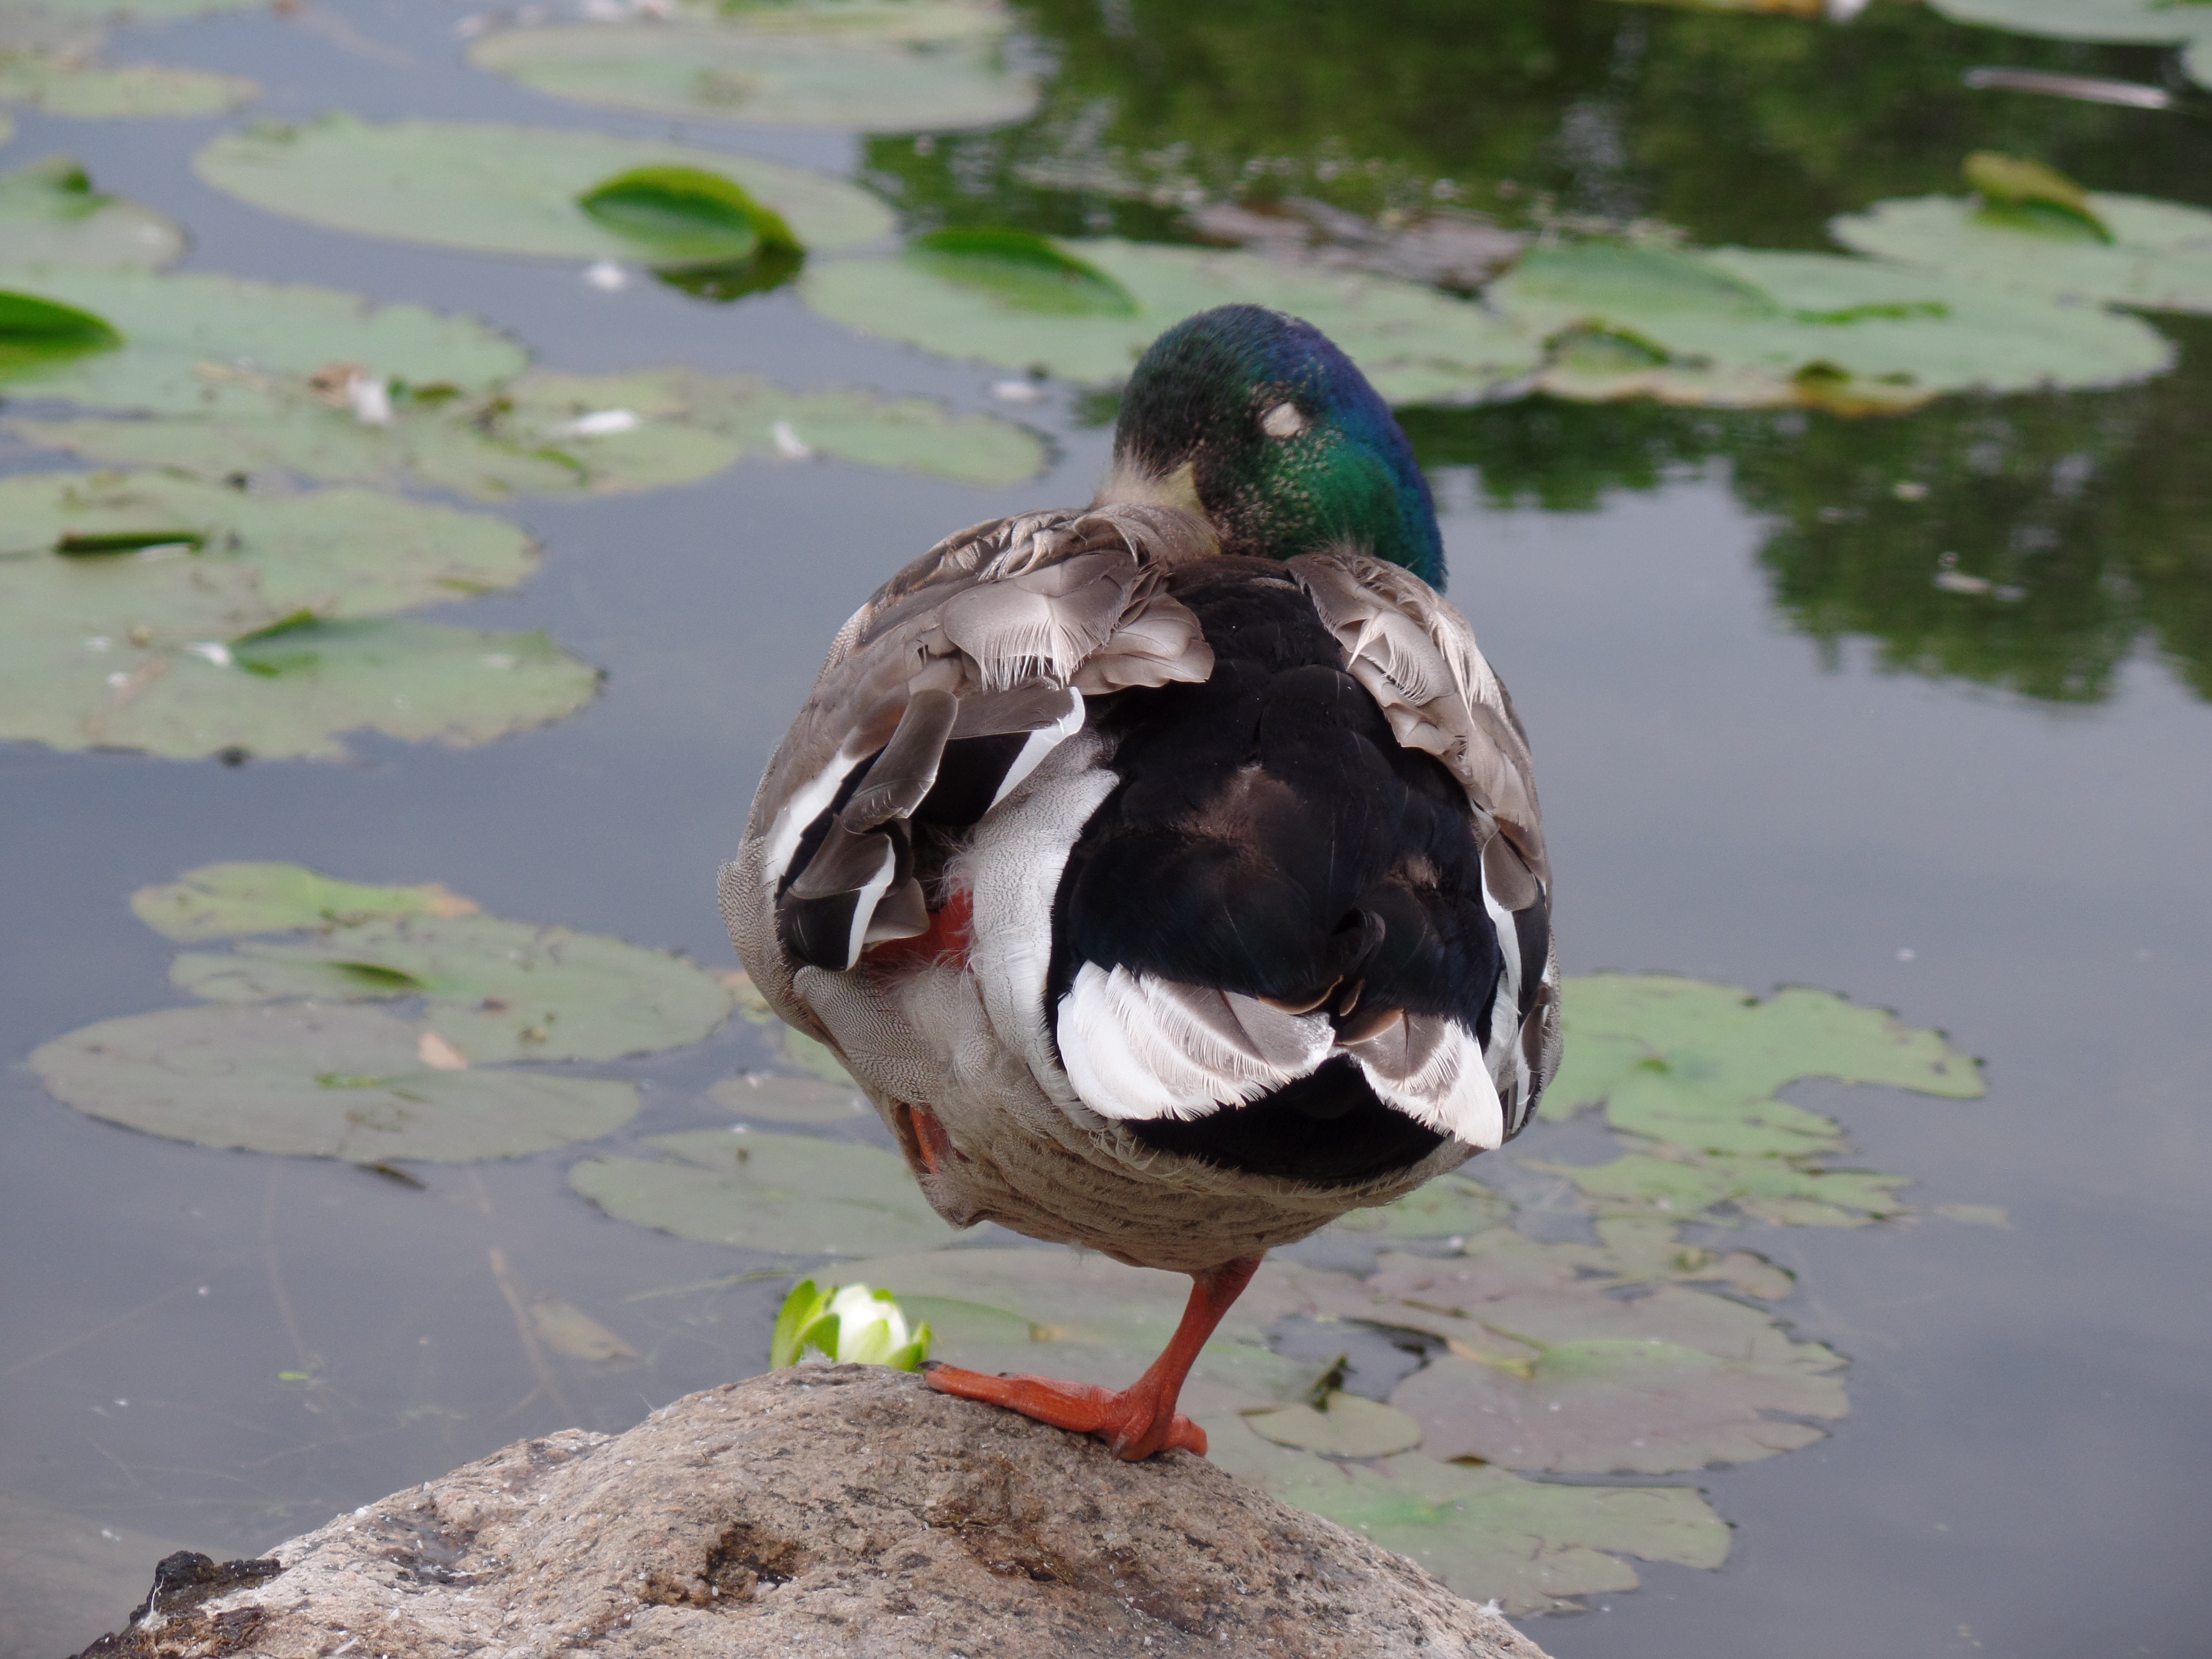
water, nature, bird, wildlife, beak, fauna, duck, feathers, vertebrate, waterfowl, water bird, mallard, canard, wild duck, ducks geese and swans